Just Before Dawn (1946 film)

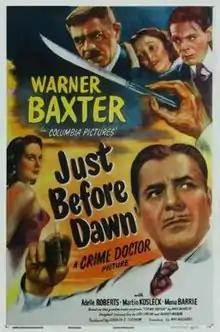
Film poster

Just Before Dawn (1946) is the sixth Crime Doctor film produced by Columbia Pictures. It was directed by William Castle and written by Eric Taylor and Aubrey Wisberg. The film stars Warner Baxter, Adele Roberts, Mona Barrie and Martin Kosleck. It is also known as Exposed by the Crime Doctor.